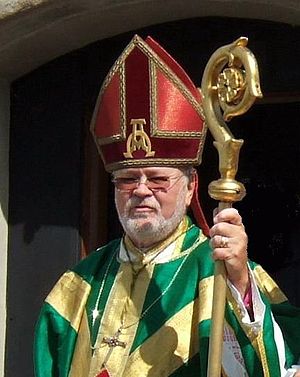
Liberal Katolsk Kirke
Biskop Sten-Bertil Jakobson i den svenske Liberal Katolsk Kirke
Liberal Katolsk Kirke er en sakramental kirke med et esoterisk syn på reinkarnation, karma og menneskets evolution.